History of Ladakh

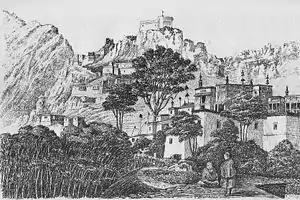
Hemis Monastery in the 1870s

Ladakh has a long history with evidence of human settlement from as back as 9000 b.c. It has been a crossroad of high Asia for thousands of years and has seen many cultures, empires and technologies born in its neighbours. As a result of these developments Ladakh has imported many traditions and culture from its neighbours and combining them all gave rise to a unique tradition and culture of its own.